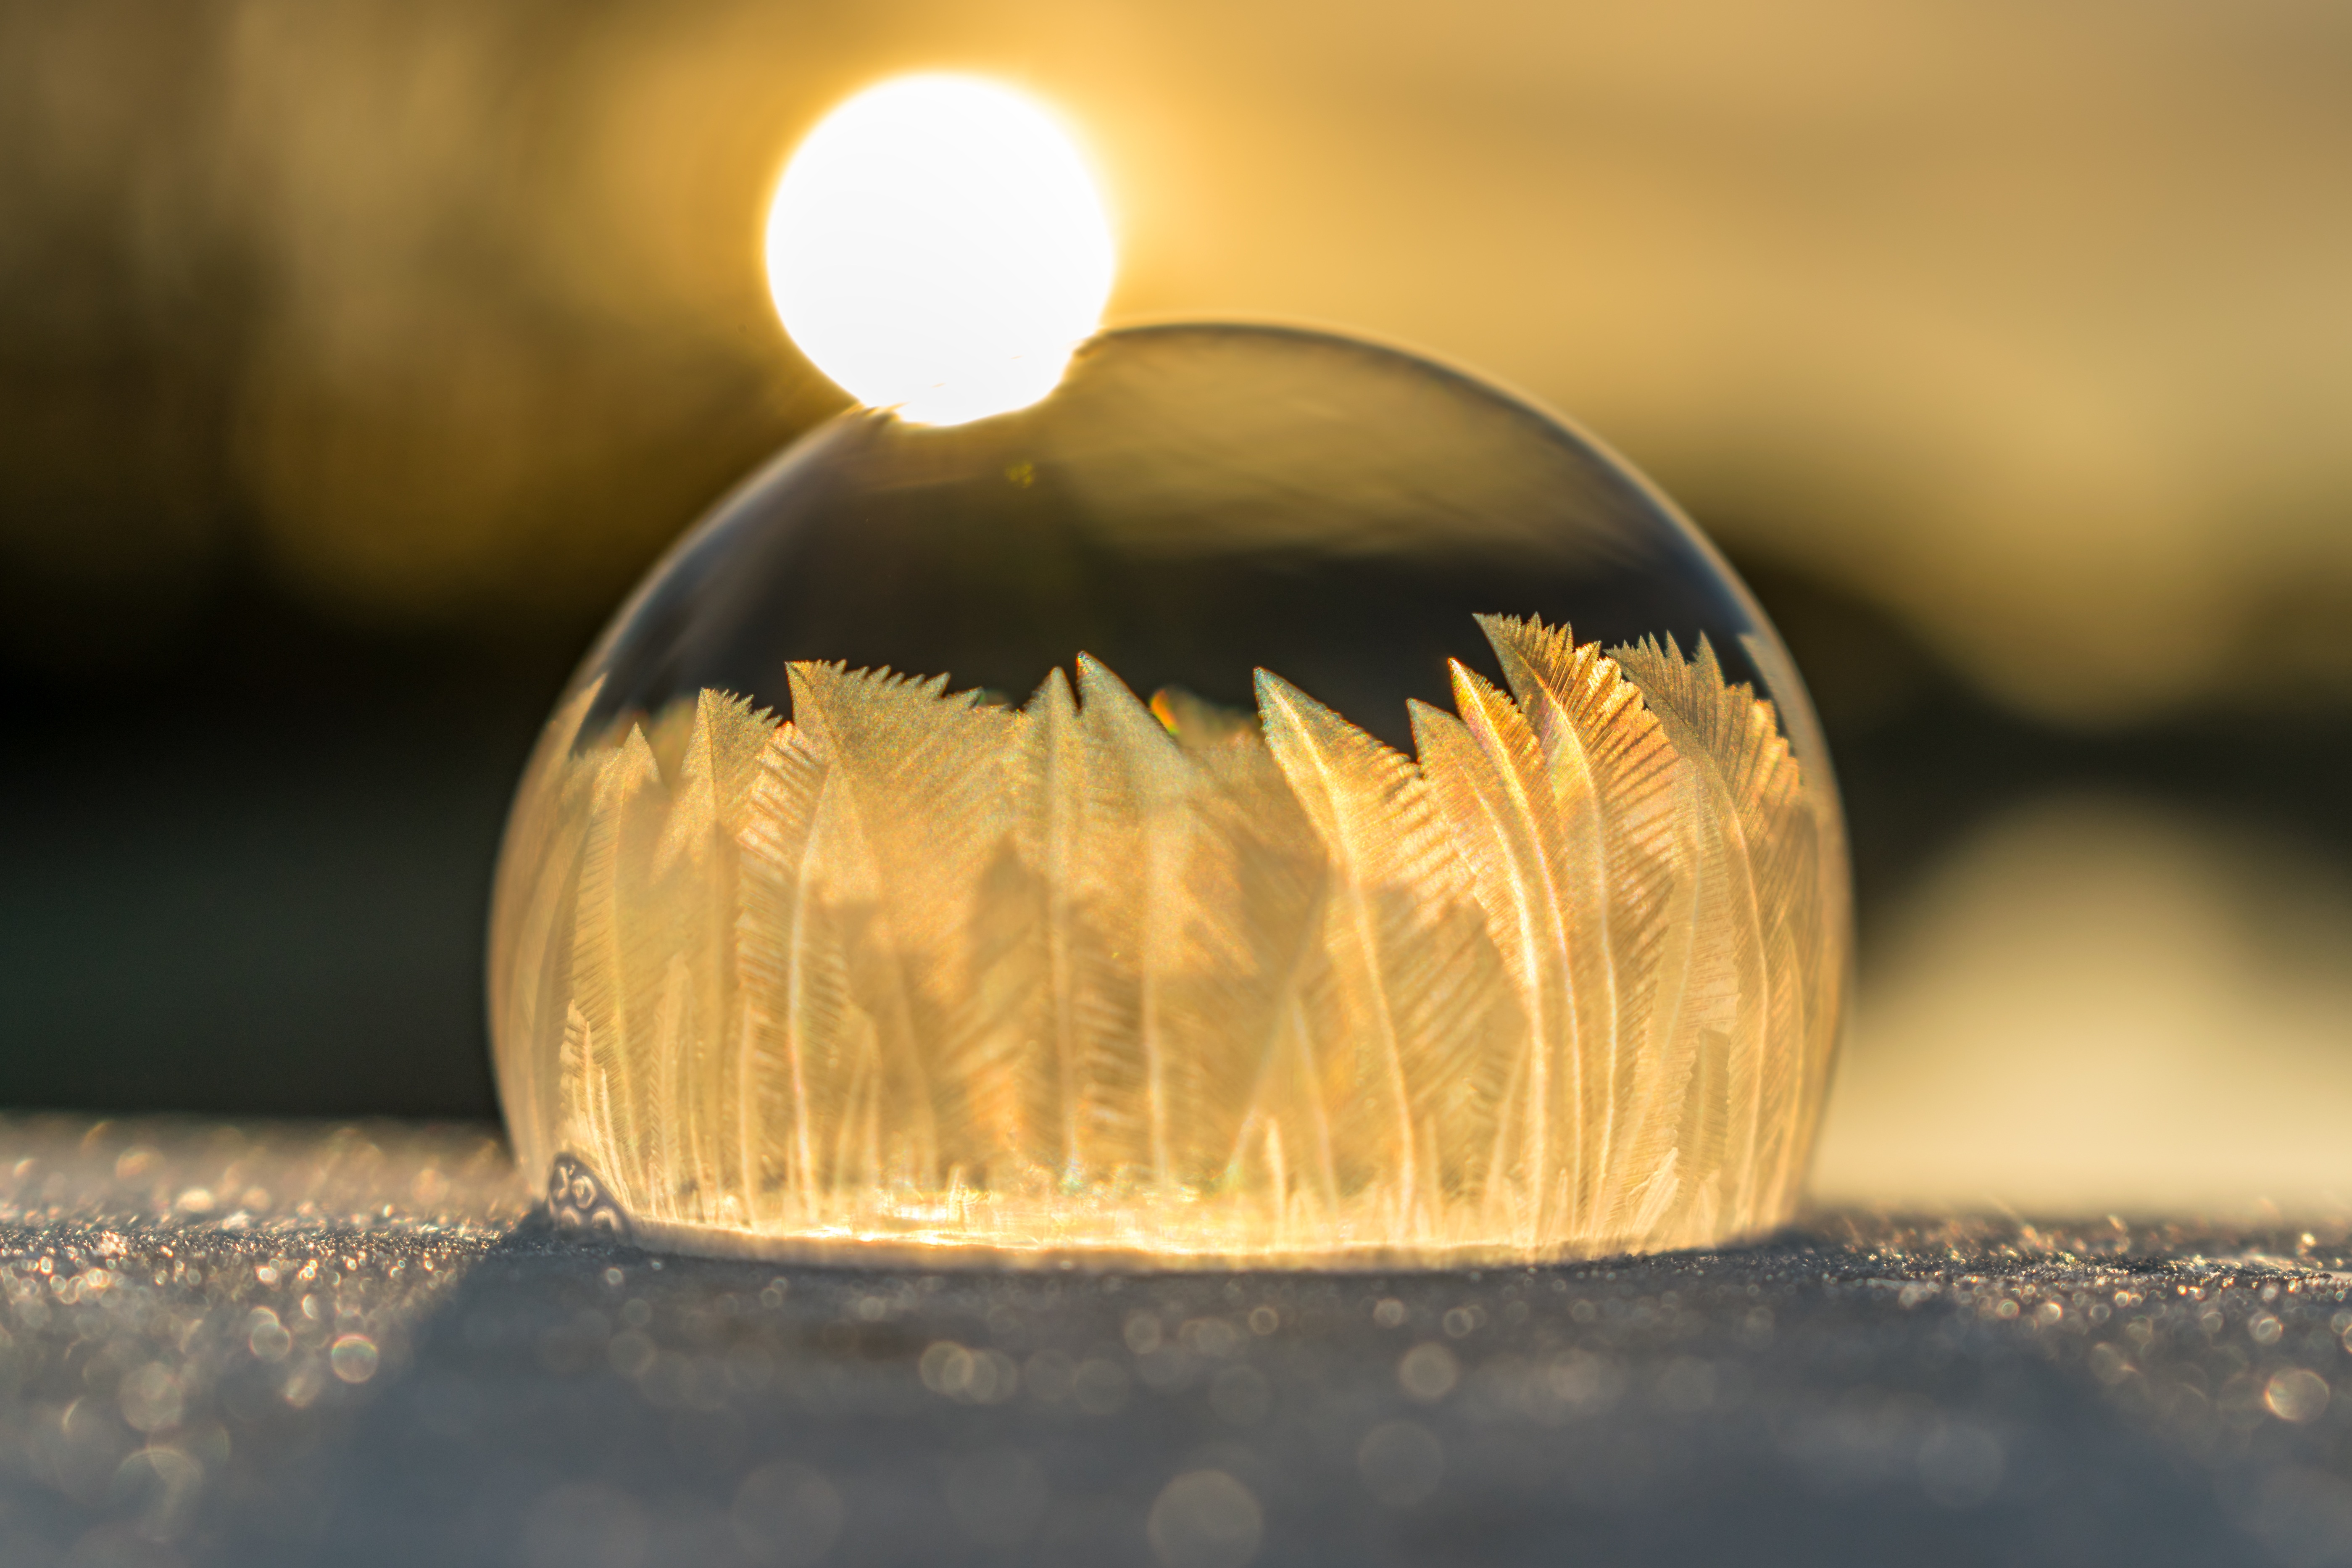
landscape, water, nature, cold, winter, light, sky, sun, sunrise, photography, sunlight, morning, leaf, frost, river, ripe, ice, orange, reflection, macro, darkness, frozen, yellow, close, lighting, close up, iced, icy, frosty, soap bubble, shape, wintry, soapbubble, macro photography, eiskristalle, on frozen, crystals, frozen bubble